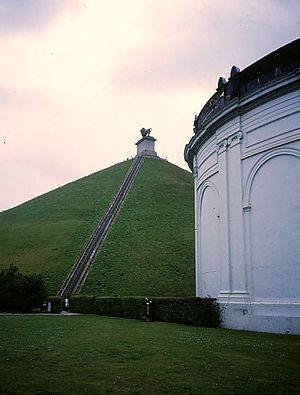
Slaget ved Waterloo / Waterloo i dag
Højen med den store bronzeløve med besøgscentret til højre. April 1997.
Højen med den store bronzeløve i Waterloo, med en del af besøgscentret til højre. 29. april 1997.
Slaget ved Waterloo fandt sted 18. juni 1815 ved den nu belgiske landsby Waterloo omkring 15 km syd for Bruxelles. I slaget, som blev Napoleon Bonapartes sidste, blev han besejret af en britisk-tysk-nederlandsk hær, ledet af general Arthur Wellesley, hertug af Wellington, og en preussisk hær under marskal Gebhard Leberecht von Blücher. Efter slaget blev Napoleon afsat og sendt i eksil på St. Helena i Sydatlanten, hvor han tilbragte resten af sit liv.